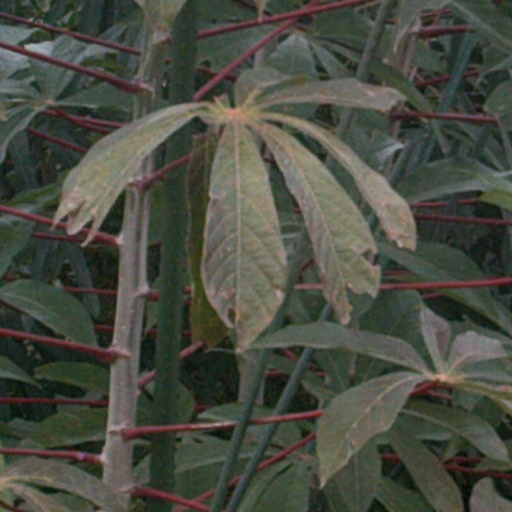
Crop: cassava